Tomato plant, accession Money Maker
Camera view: vertical (180 deg); turntable rotation: 0 degrees
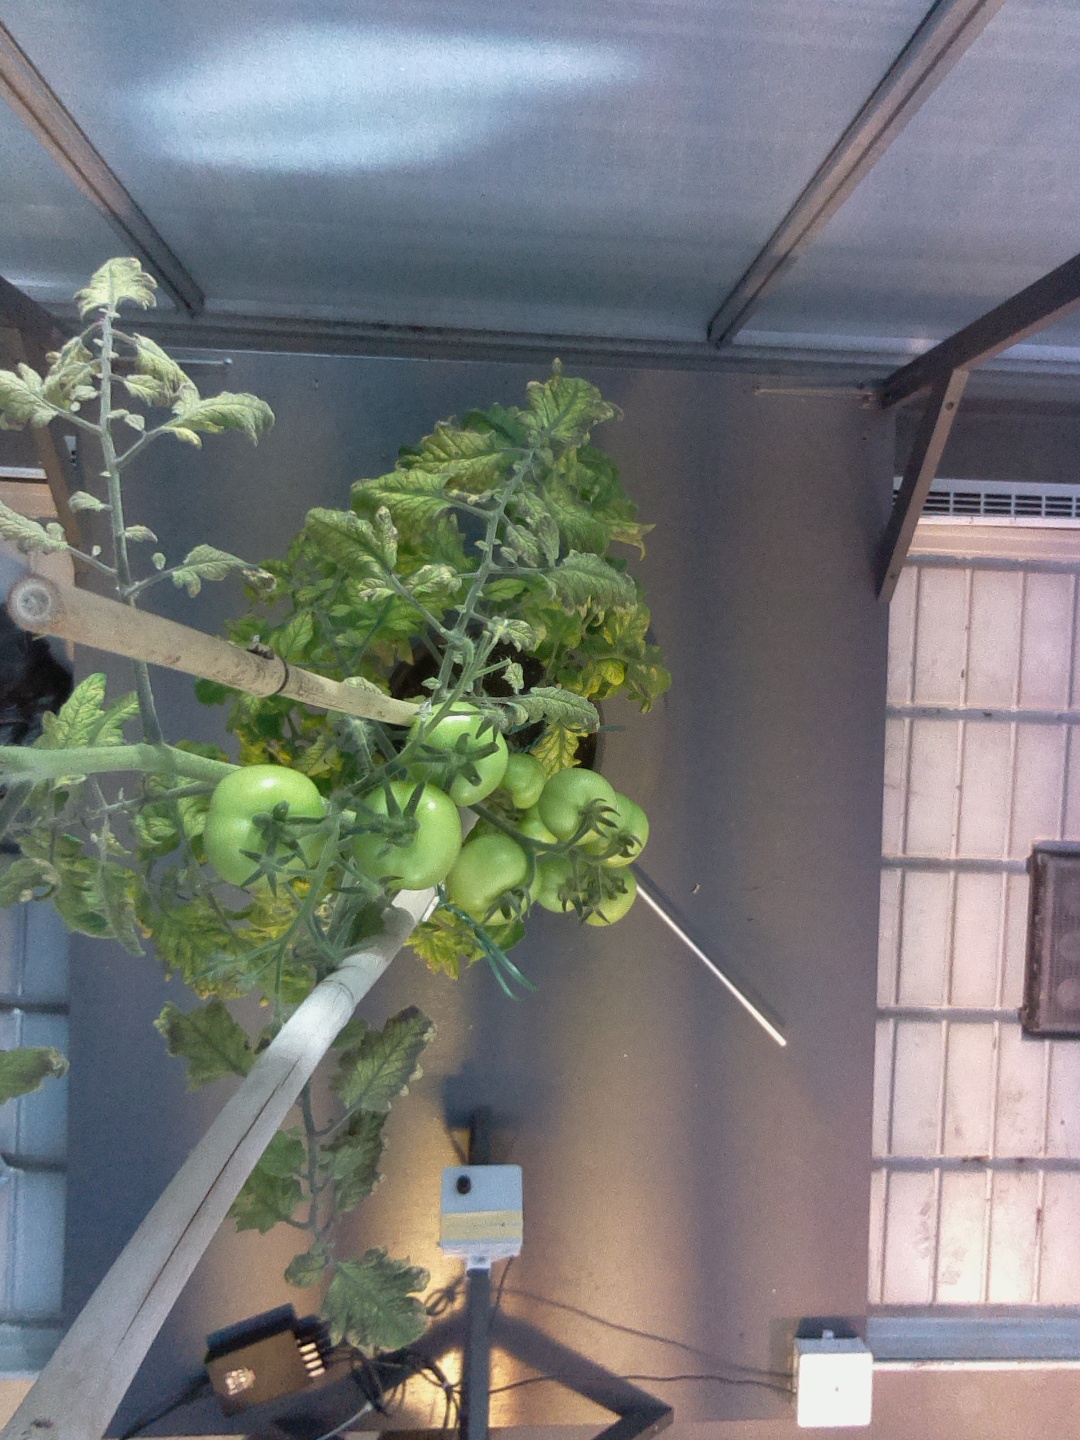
BBCH growth stage 76: 60%-70% of final fruit size